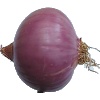
Label: Onion Red Peeled 1